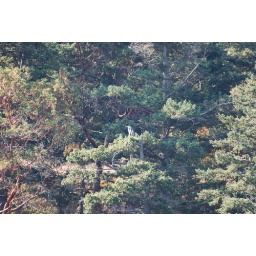
Great Blue Heron sitting in a tree